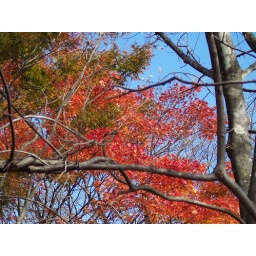
Trees at park near Kitahara mountain house